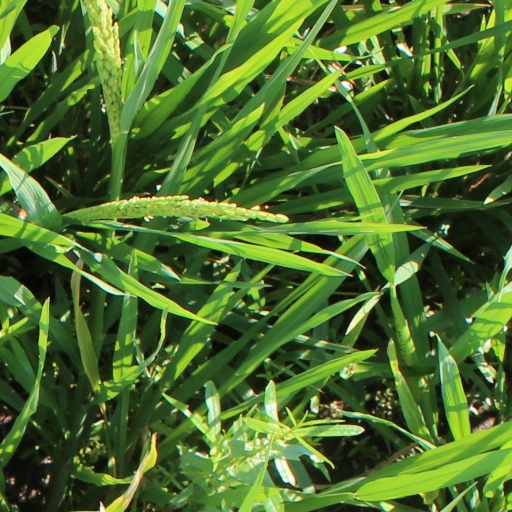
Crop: rice